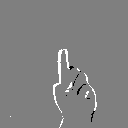
ASL letter: d